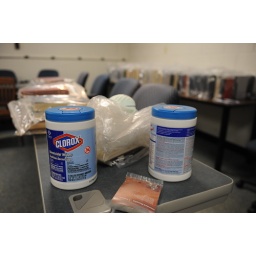
Mold was found in the Library of the 1st floor in new compact shelves in lots of reference books